Long Eaton Stadium

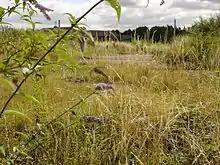
The site of the Recreation Ground in 2008

After 1928 the original ground was demolished, making way initially for a Greyhound racing track. The new stadium was constructed by F. Perks and Son of Long Eaton and had seven wooden grandstands, although most were destroyed by fire in 1948.